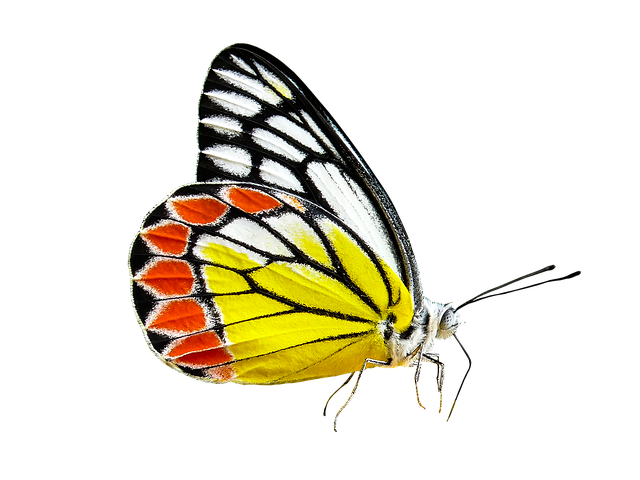
butterfly